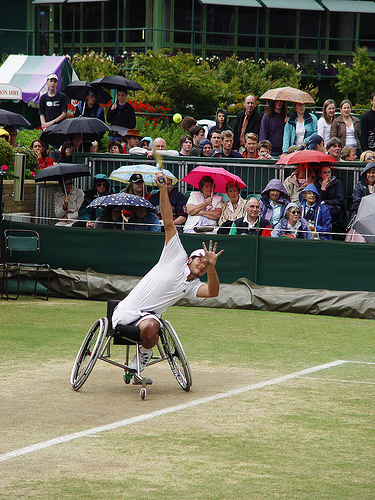
vận động viên đang ngồi xe lăn cầm vợt tennis thi đấu